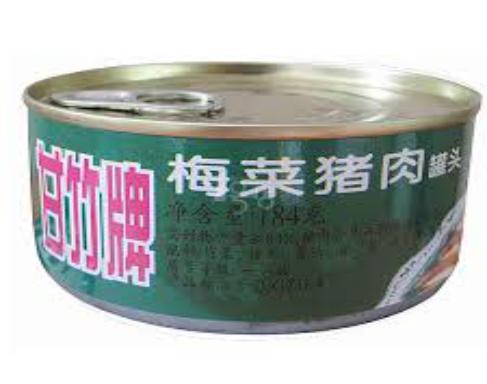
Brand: ganningpai
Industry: Food